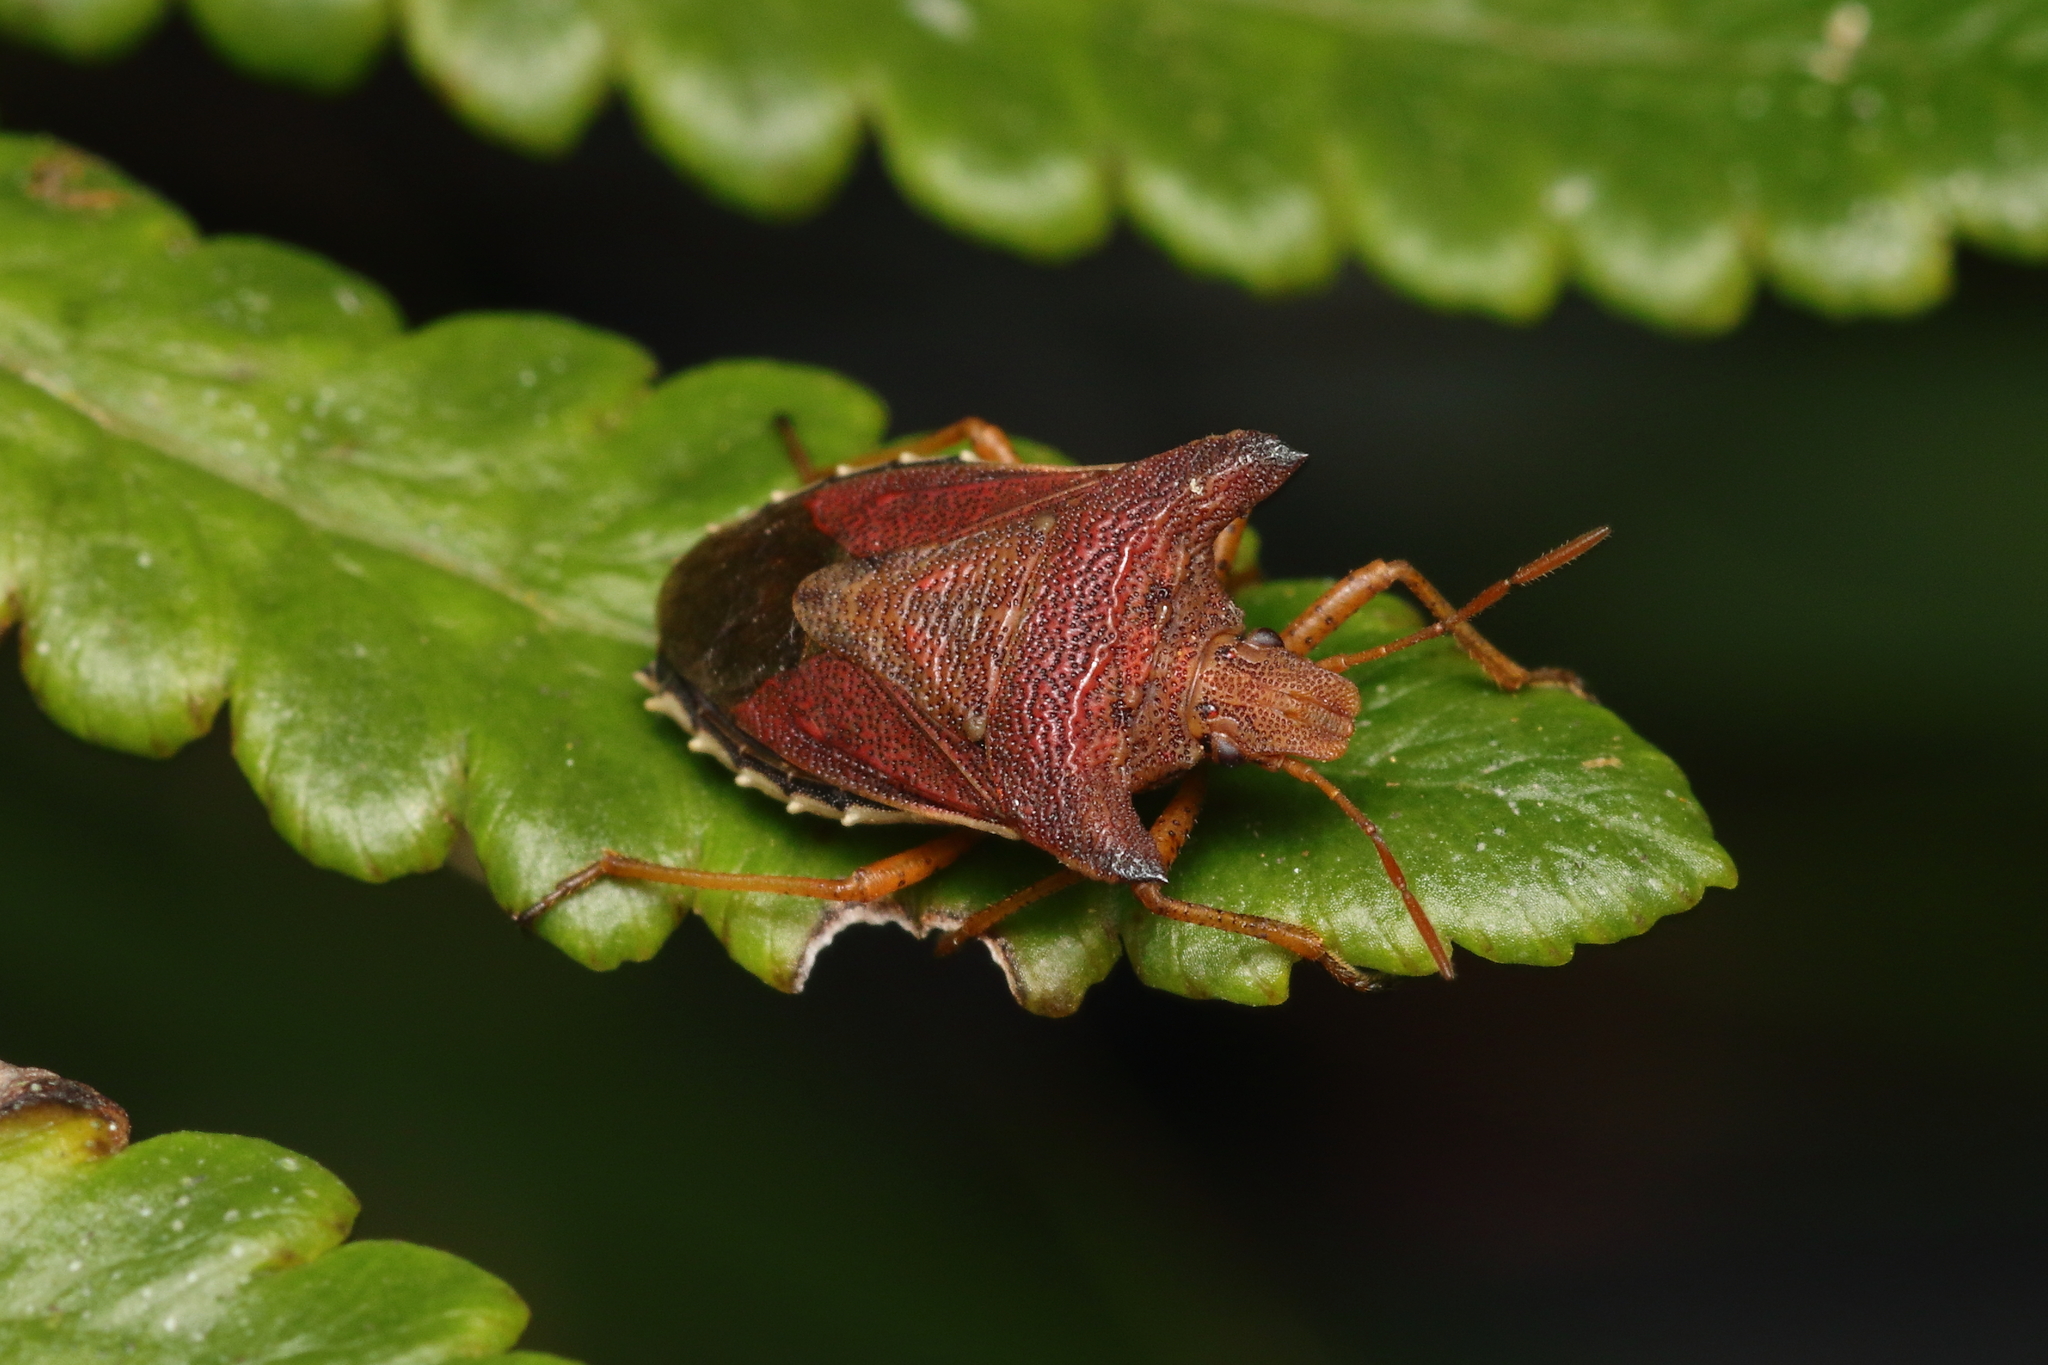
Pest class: stink_bug